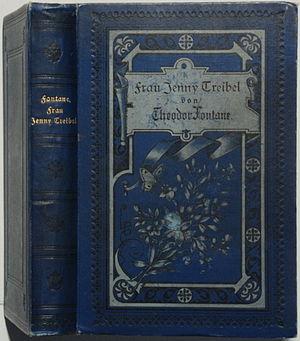
Madame Jenny Treibel est un roman allemand de Theodor Fontane, chef de file du réalisme en Allemagne, publié en 1892.